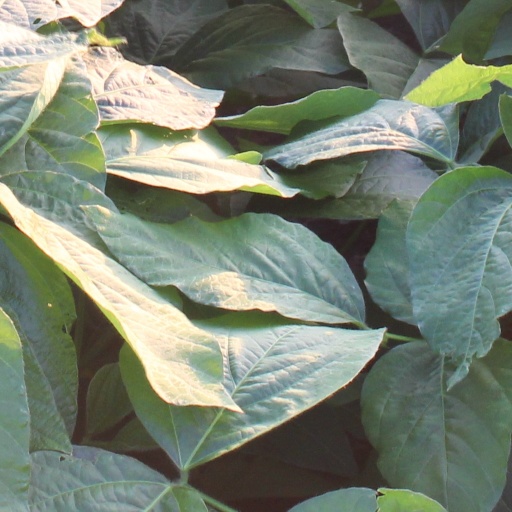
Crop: soybean